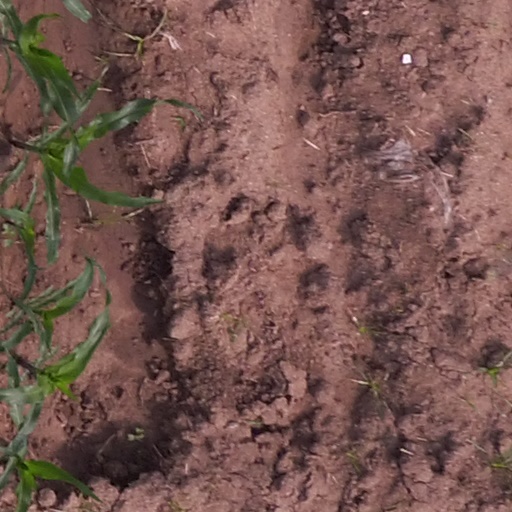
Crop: maize; corn